Charles III

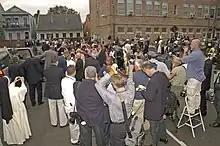
Charles and Camilla amidst a crowd of people, mostly reporters and photographers, in New Orleans

In Charles's 1989 book "", and in speeches and essays, he has been critical of modern architecture, arguing that traditional designs and methods should guide contemporary ones. He has continued to campaign for traditional urbanism, human scale, restoration of historic buildings, and sustainable design despite criticism in the press. Two of his charitiesthe Prince's Regeneration Trust and the Prince's Foundation for Building Community, which were later merged into one charitypromote his views. The village of Poundbury was built on land owned by the Duchy of Cornwall to a master plan by Léon Krier, under the guidance of Charles and in line with his philosophy. In 2013 developments for the suburb of Nansledan began on the estate of the Duchy of Cornwall with Charles's endorsement. Charles helped purchase Dumfries House and its complete collection of 18th century furnishings in 2007, taking a £20 million loan from his charitable trust to contribute towards the £45 million cost. The house and gardens remain property of the Prince's Foundation and serve as a museum and community and skills training centre. This led to the development of Knockroon, called the "Scottish Poundbury".